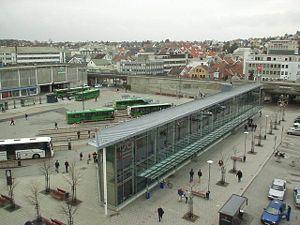
Sandnes est une ville, et une commune du comté norvégien du Rogaland. La ville est la 7ème plus grande de Norvège.